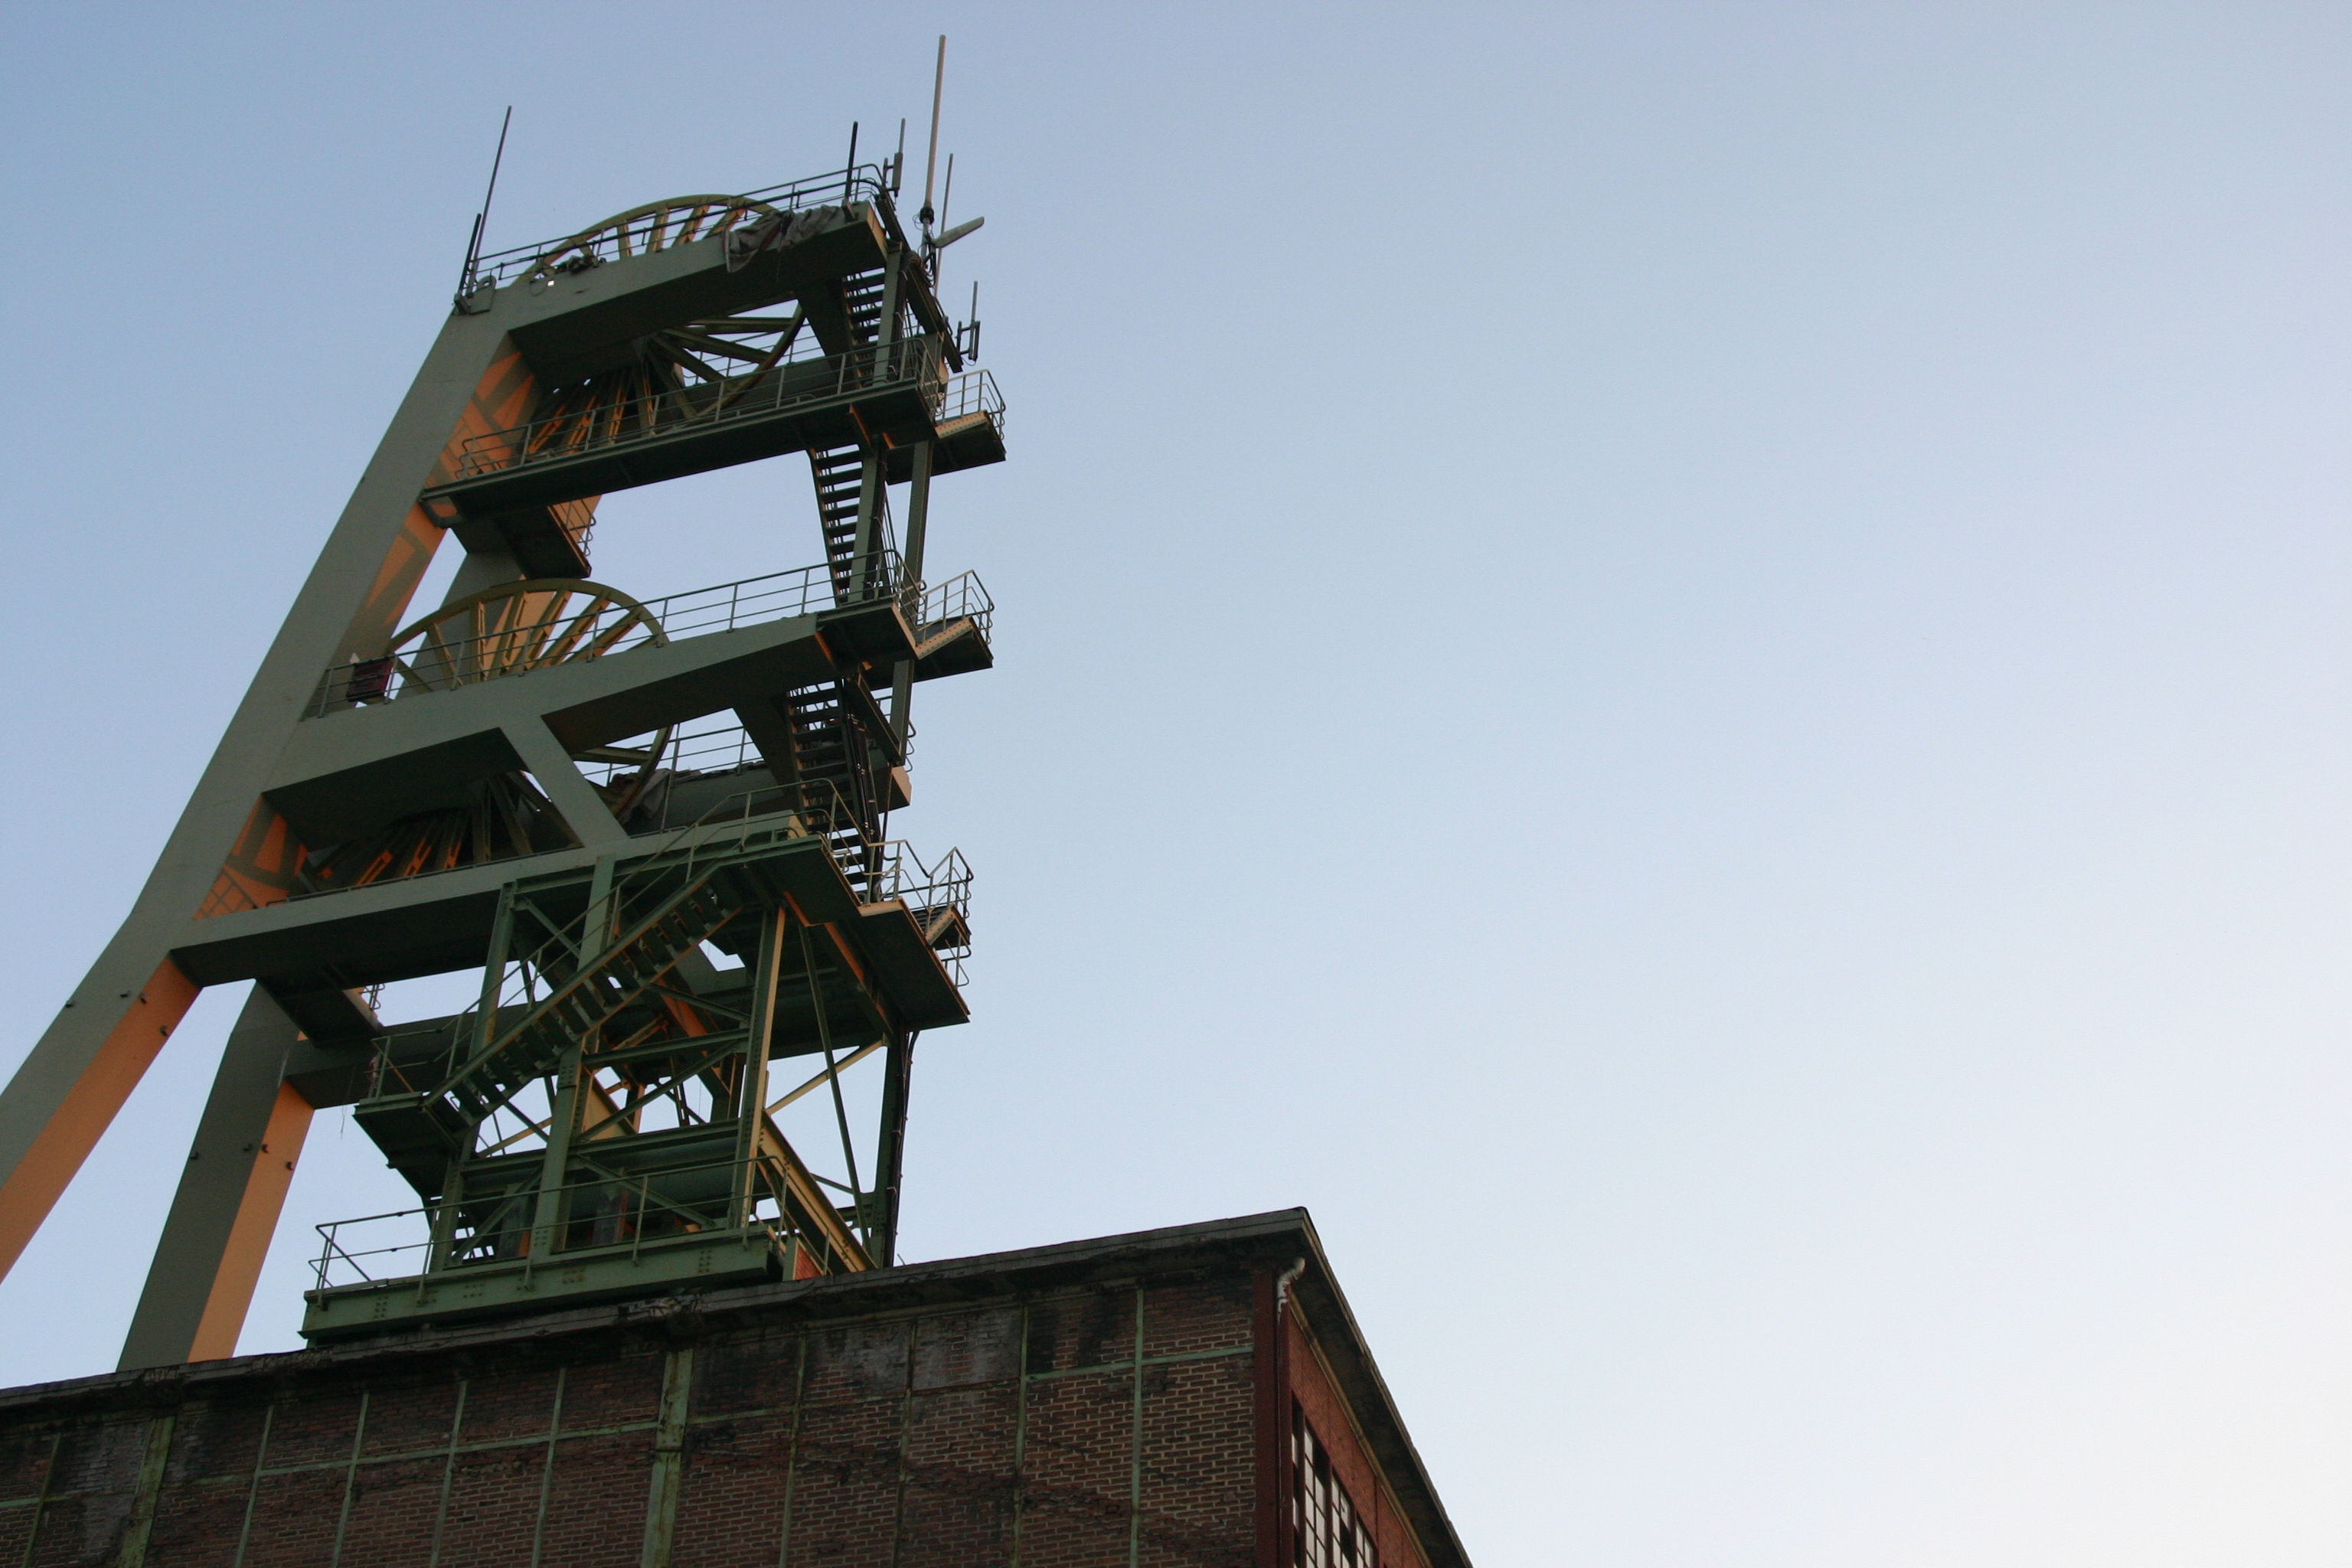
zeche, ruhrgebiet, coal mine, sky, tower, building, observation tower